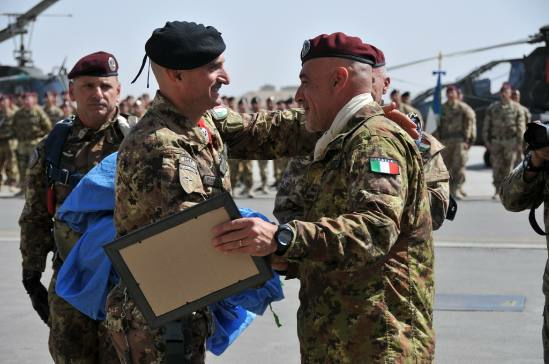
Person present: Yes